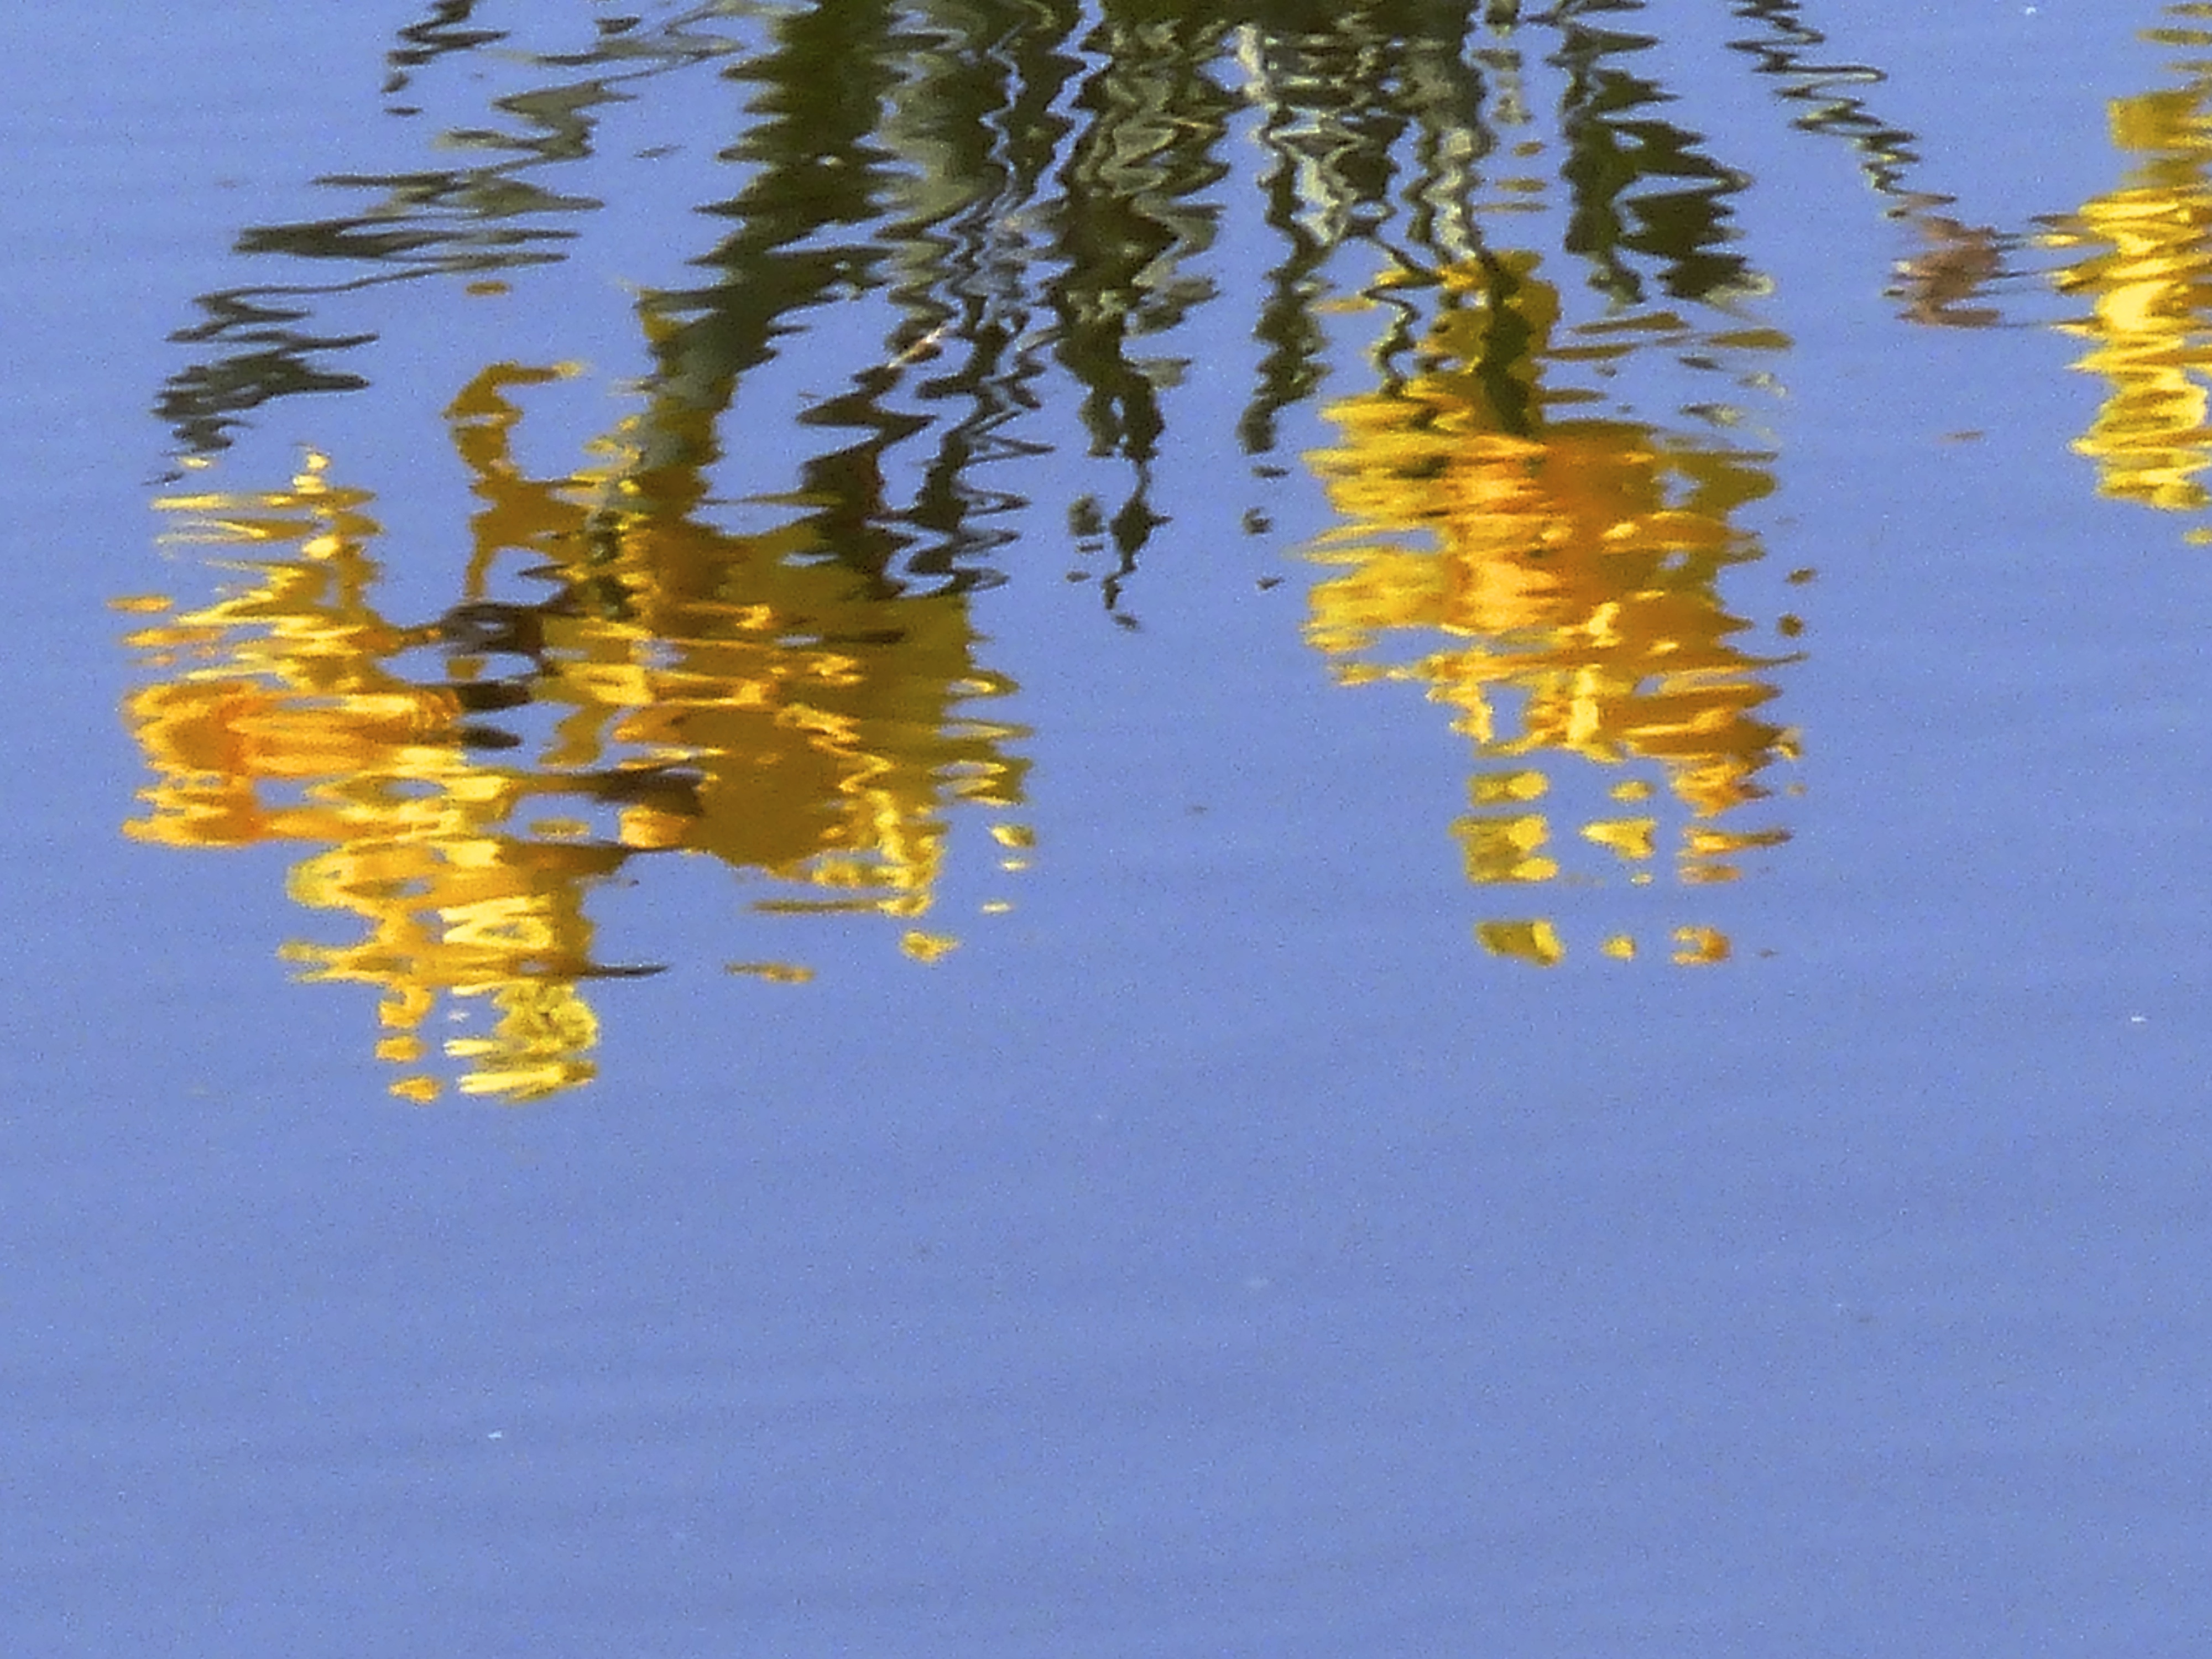
plant, flower, canal, reflection, yellow, flowers, holland